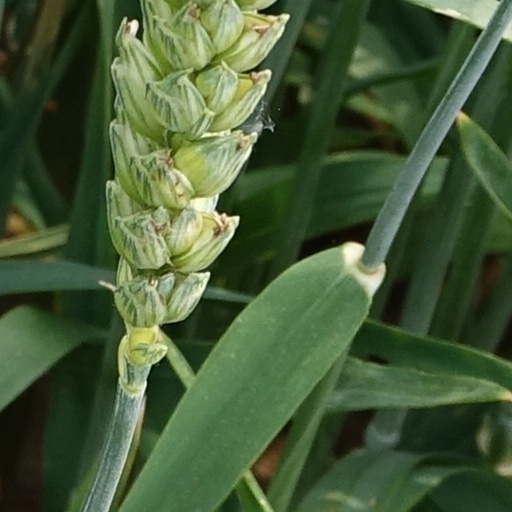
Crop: wheat